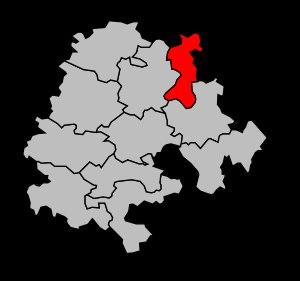
Le canton de Portet-sur-Garonne est un canton de l'arrondissement français de Muret, dans le département de la Haute-Garonne en région Occitanie.